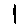
Label: 1